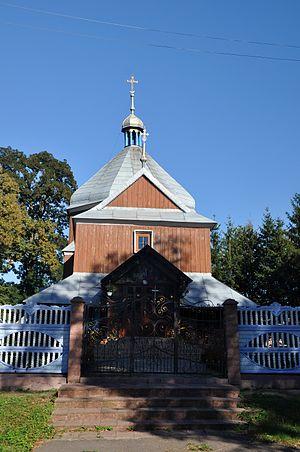
Kniahynychi est un village de l' oblast d'Ivano-Frankivsk proche de Rohatyn. En 2001, la population est de 718 habitants.